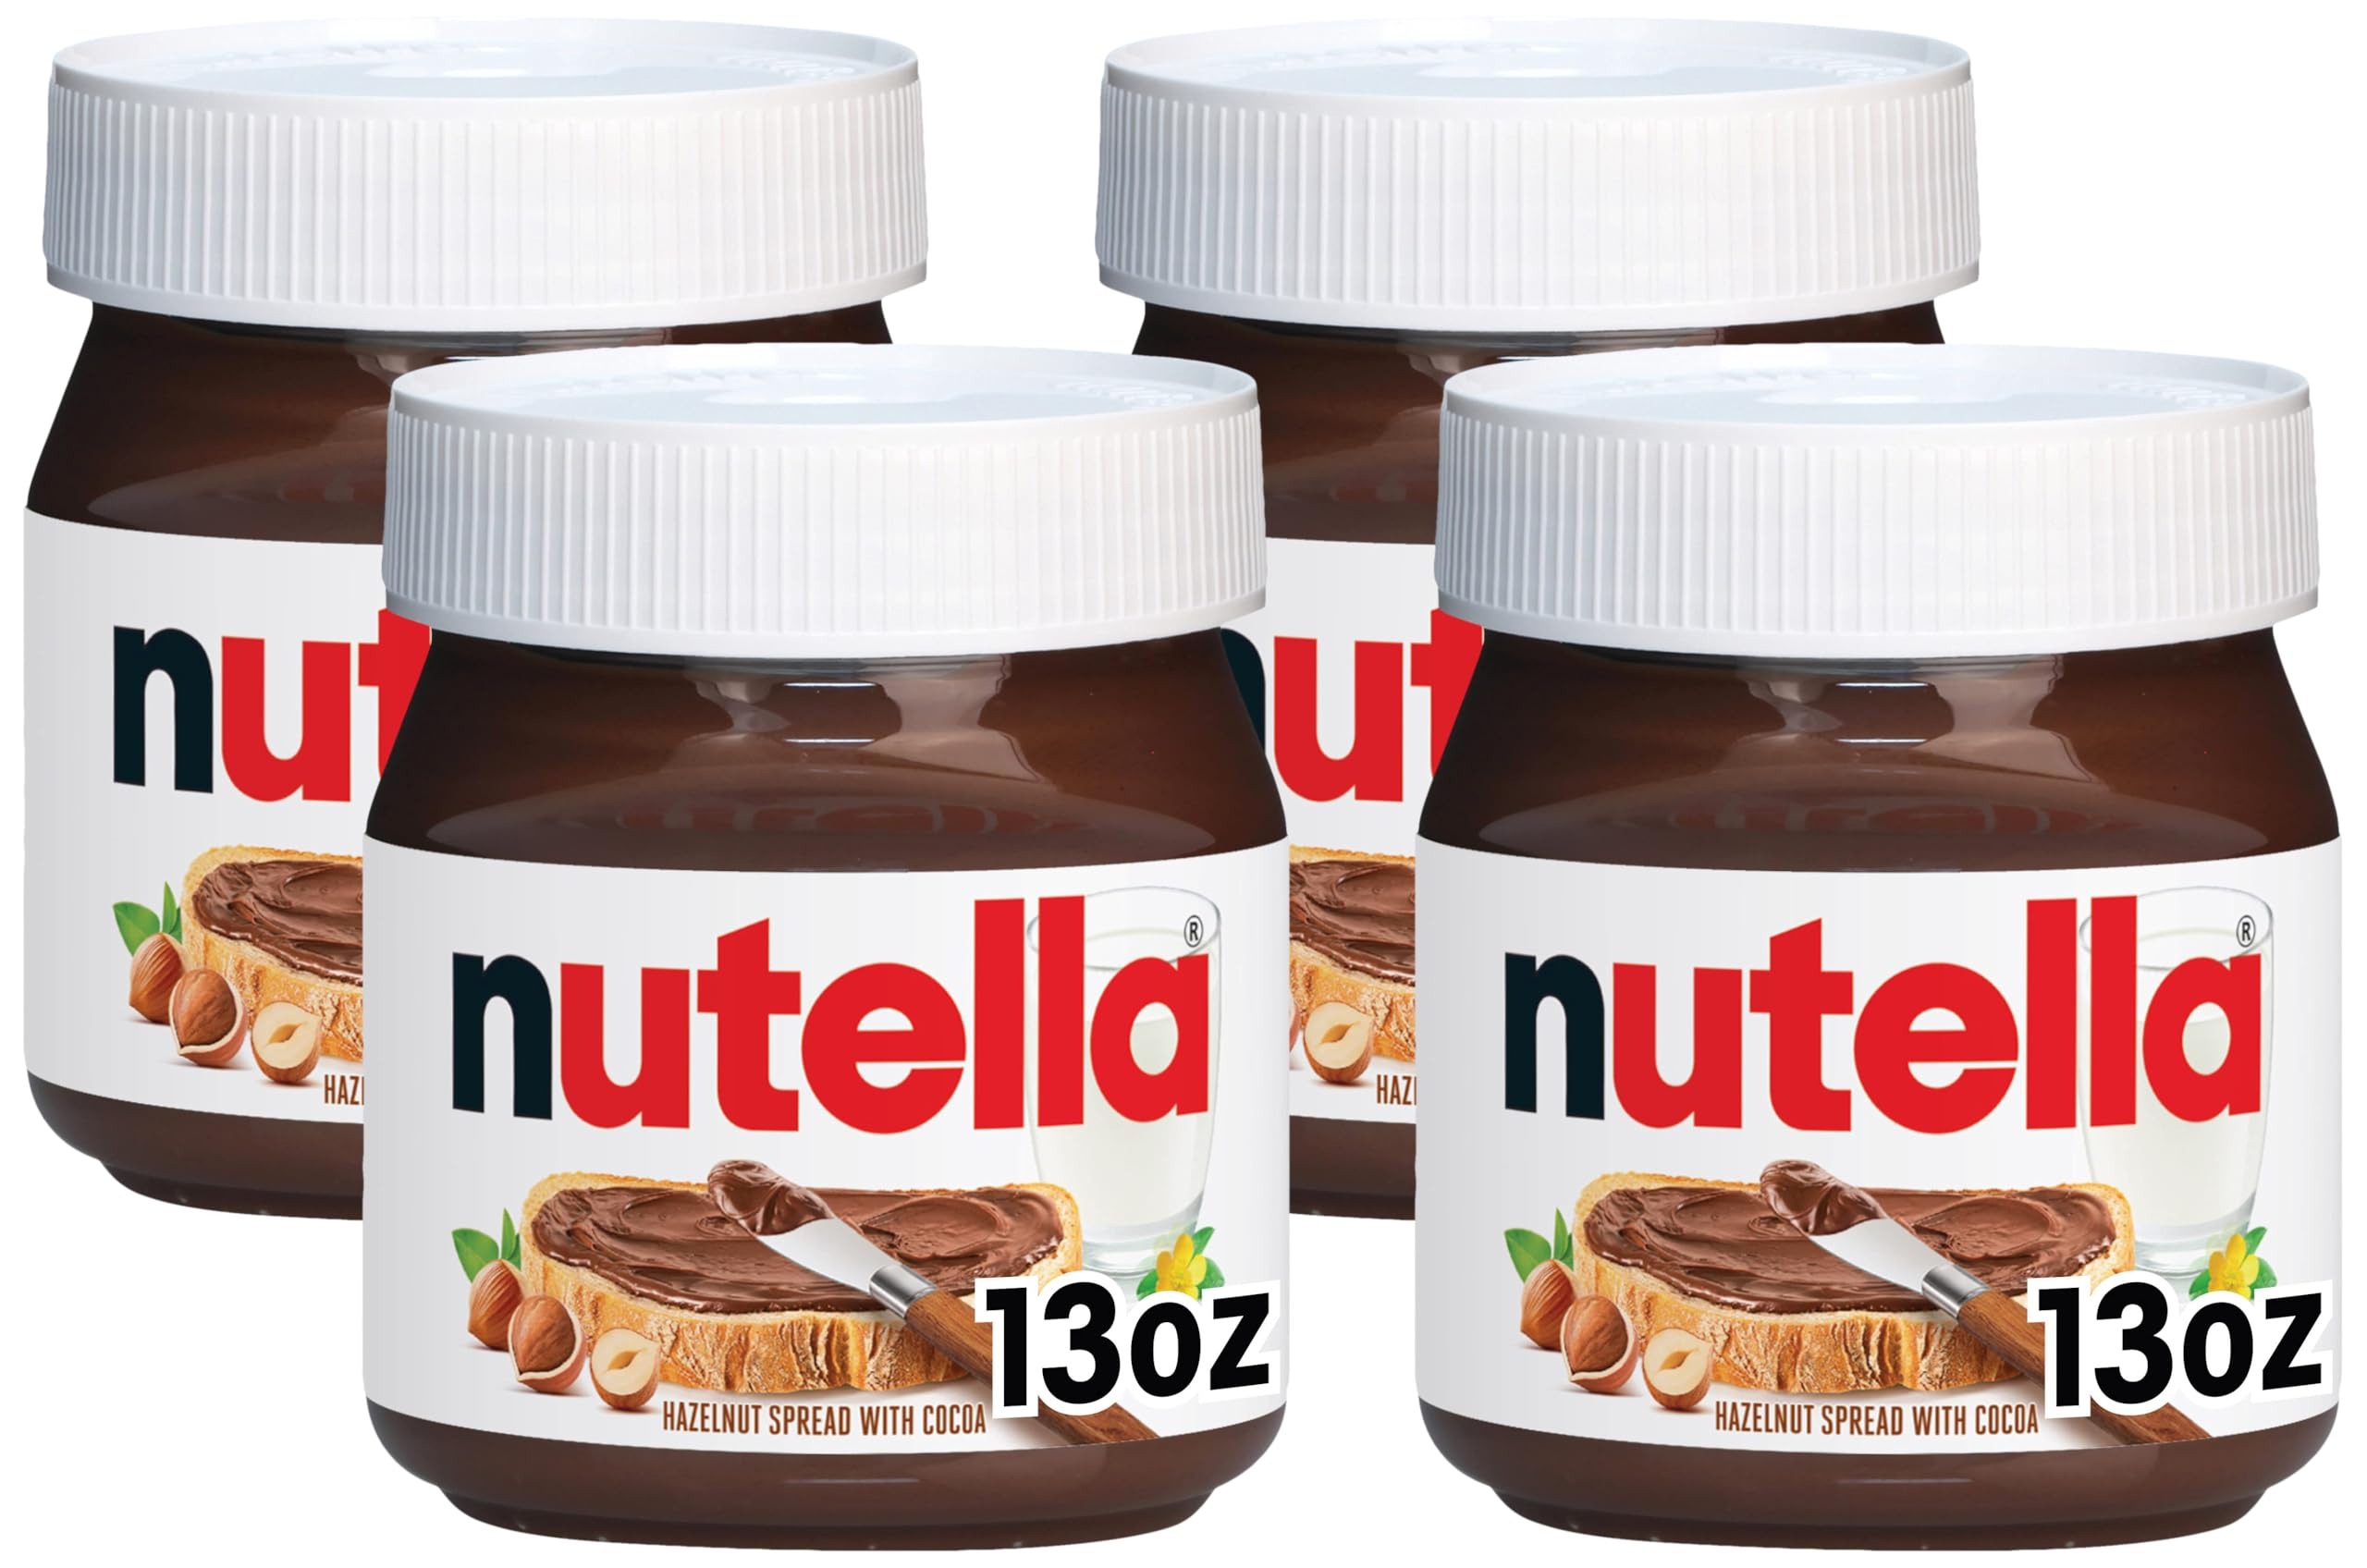
Item Name: Nutella Chocolate Hazelnut Spread, Perfect Topping for Pancakes, 13 oz (Packaging May Vary) (Pack of 4)
Value: 52.0
Unit: Ounce

Price: 4.97